Sagas of Icelanders

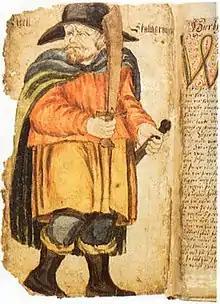
Egill Skallagrímsson in a seventeenth-century manuscript of Egil's Saga

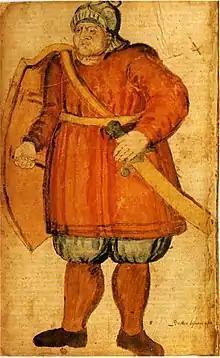
Grettir is ready to fight in this illustration from a seventeenth-century Icelandic manuscript.

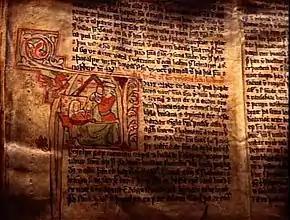
Detail of a miniature from a thirteenth-century Icelandic manuscript

The sagas of Icelanders, also known as family sagas, are a subgenre, or text group, of Icelandic sagas. They are prose narratives primarily based on historical events that mostly took place in Iceland in the ninth, tenth, and early eleventh centuries, during the Saga Age. They were written in Old Icelandic, a western dialect of Old Norse, primarily on calfskin. They are the best-known specimens of Icelandic literature.